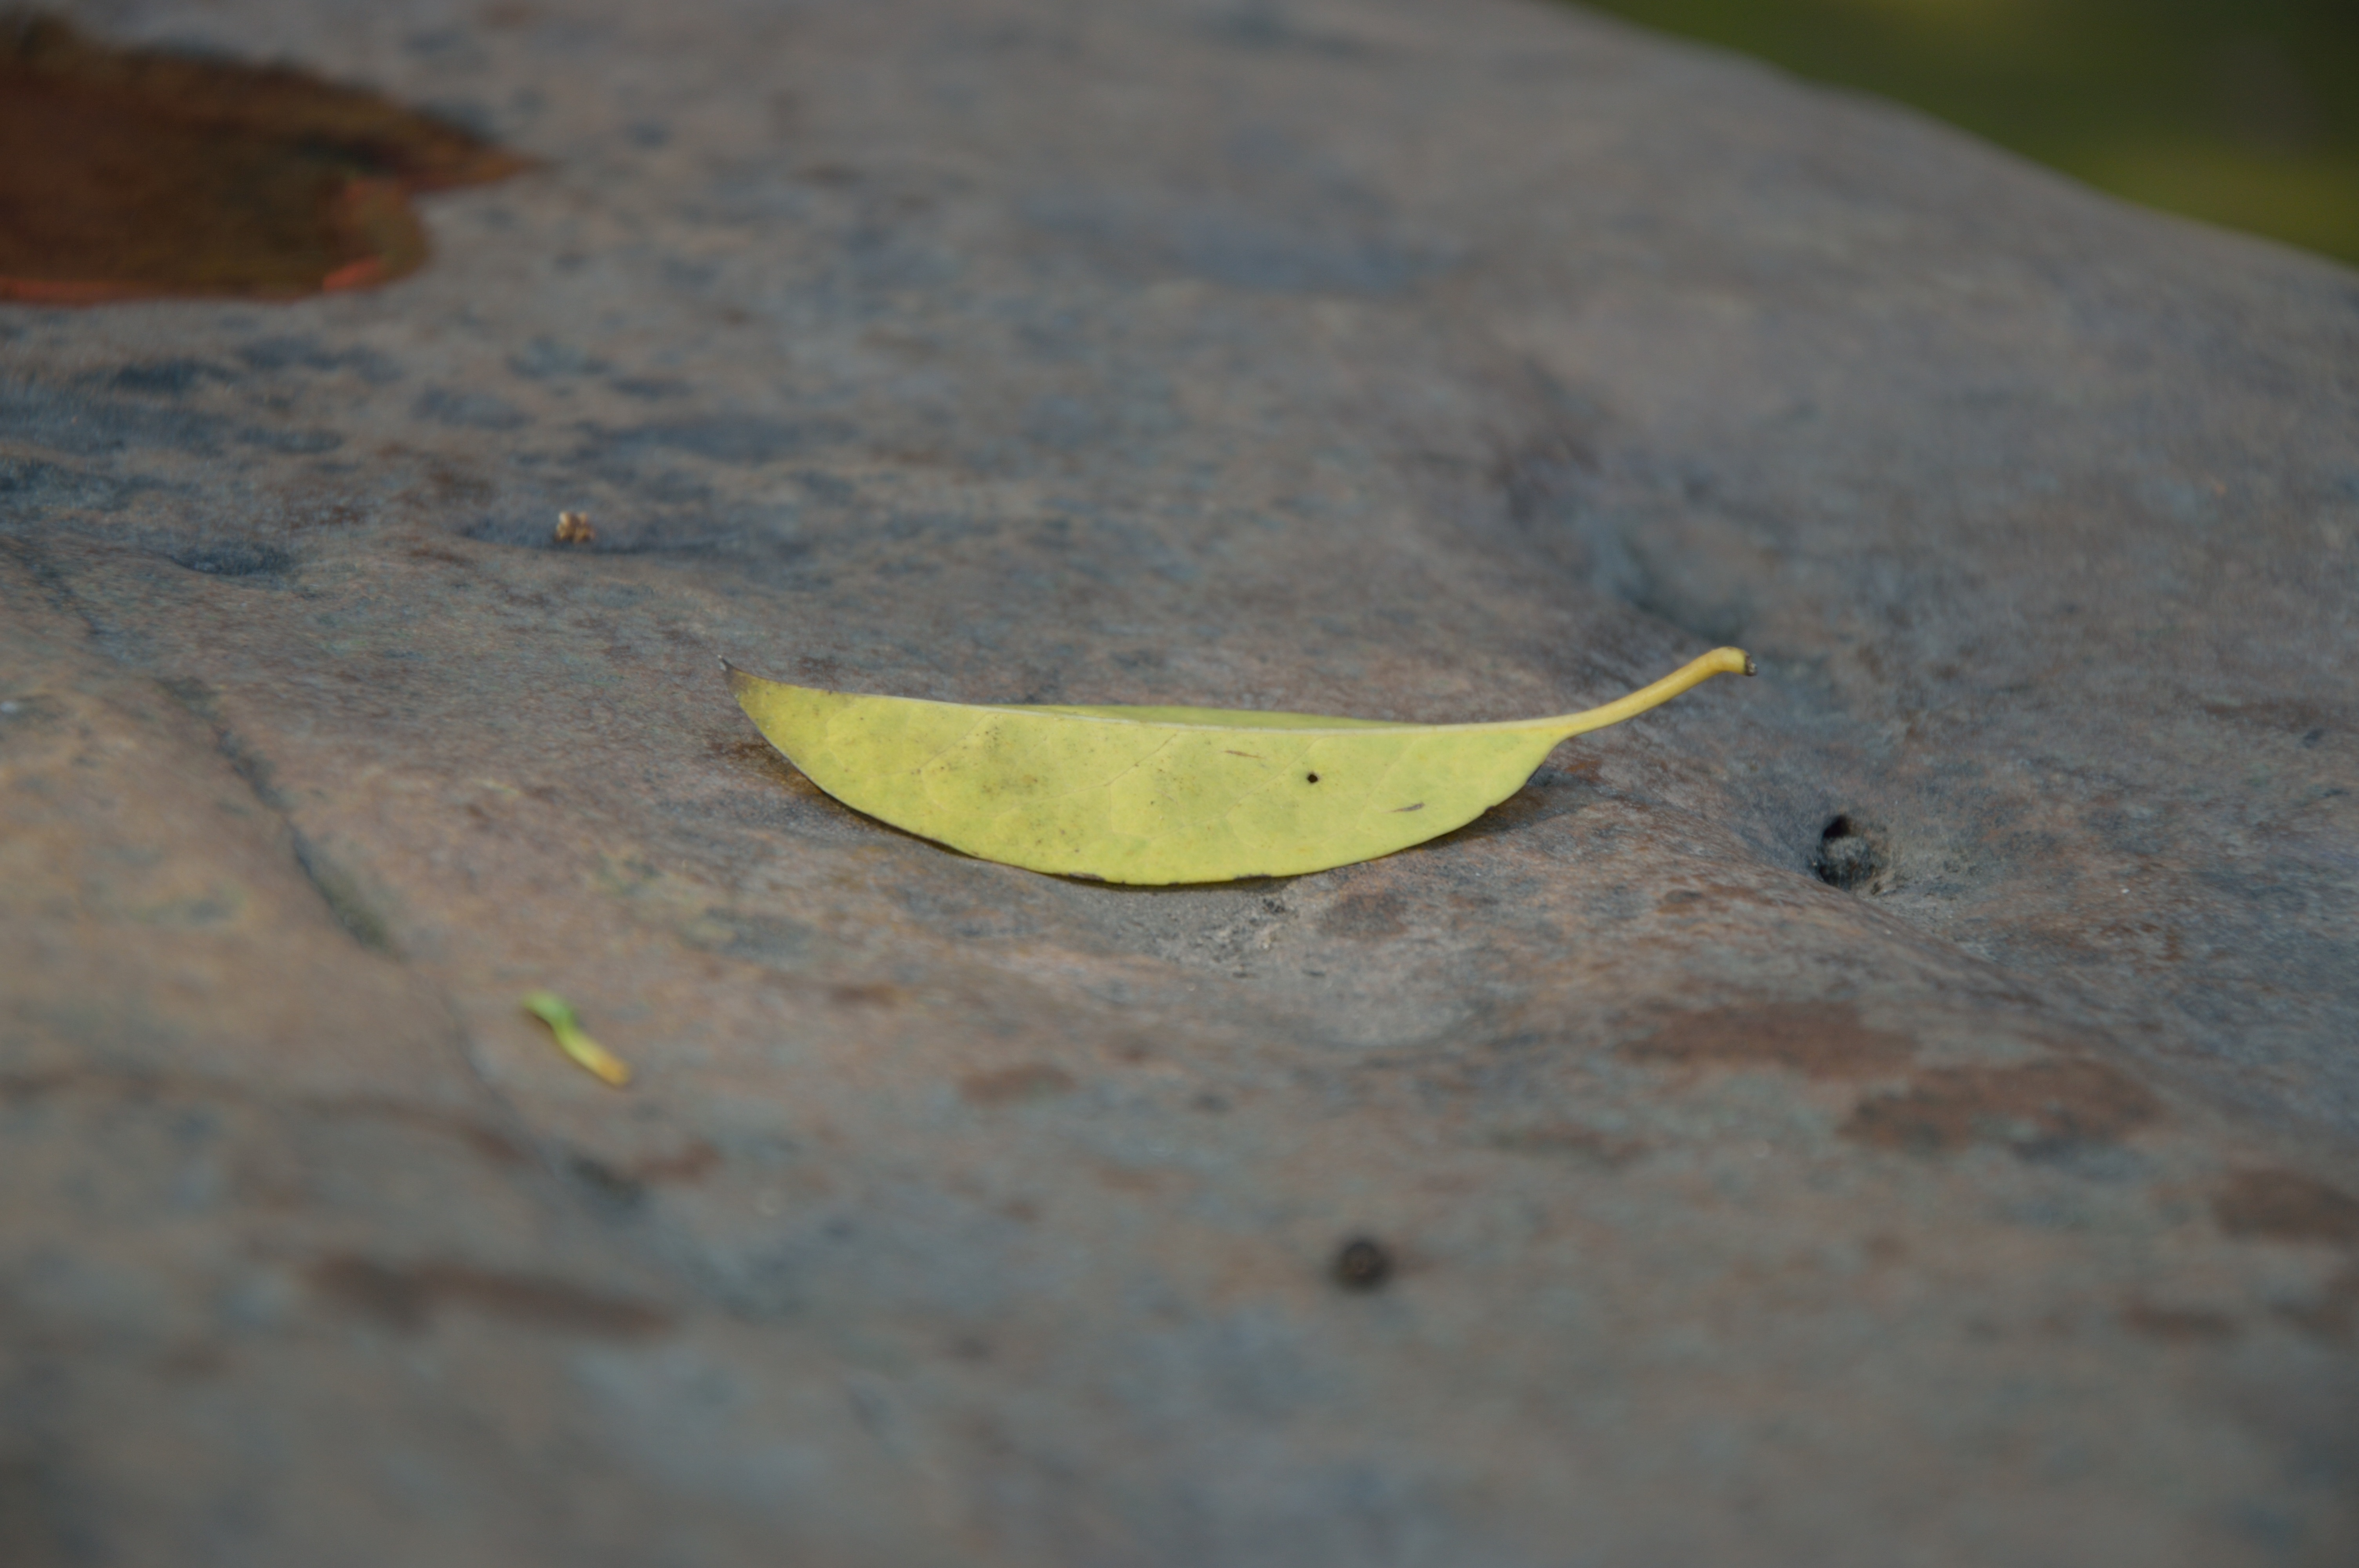
nature, wing, plant, leaf, sidewalk, flower, stone, green, produce, yellow, page, close up, less, macro photography, defoliation, early autumn, leaves on the stone